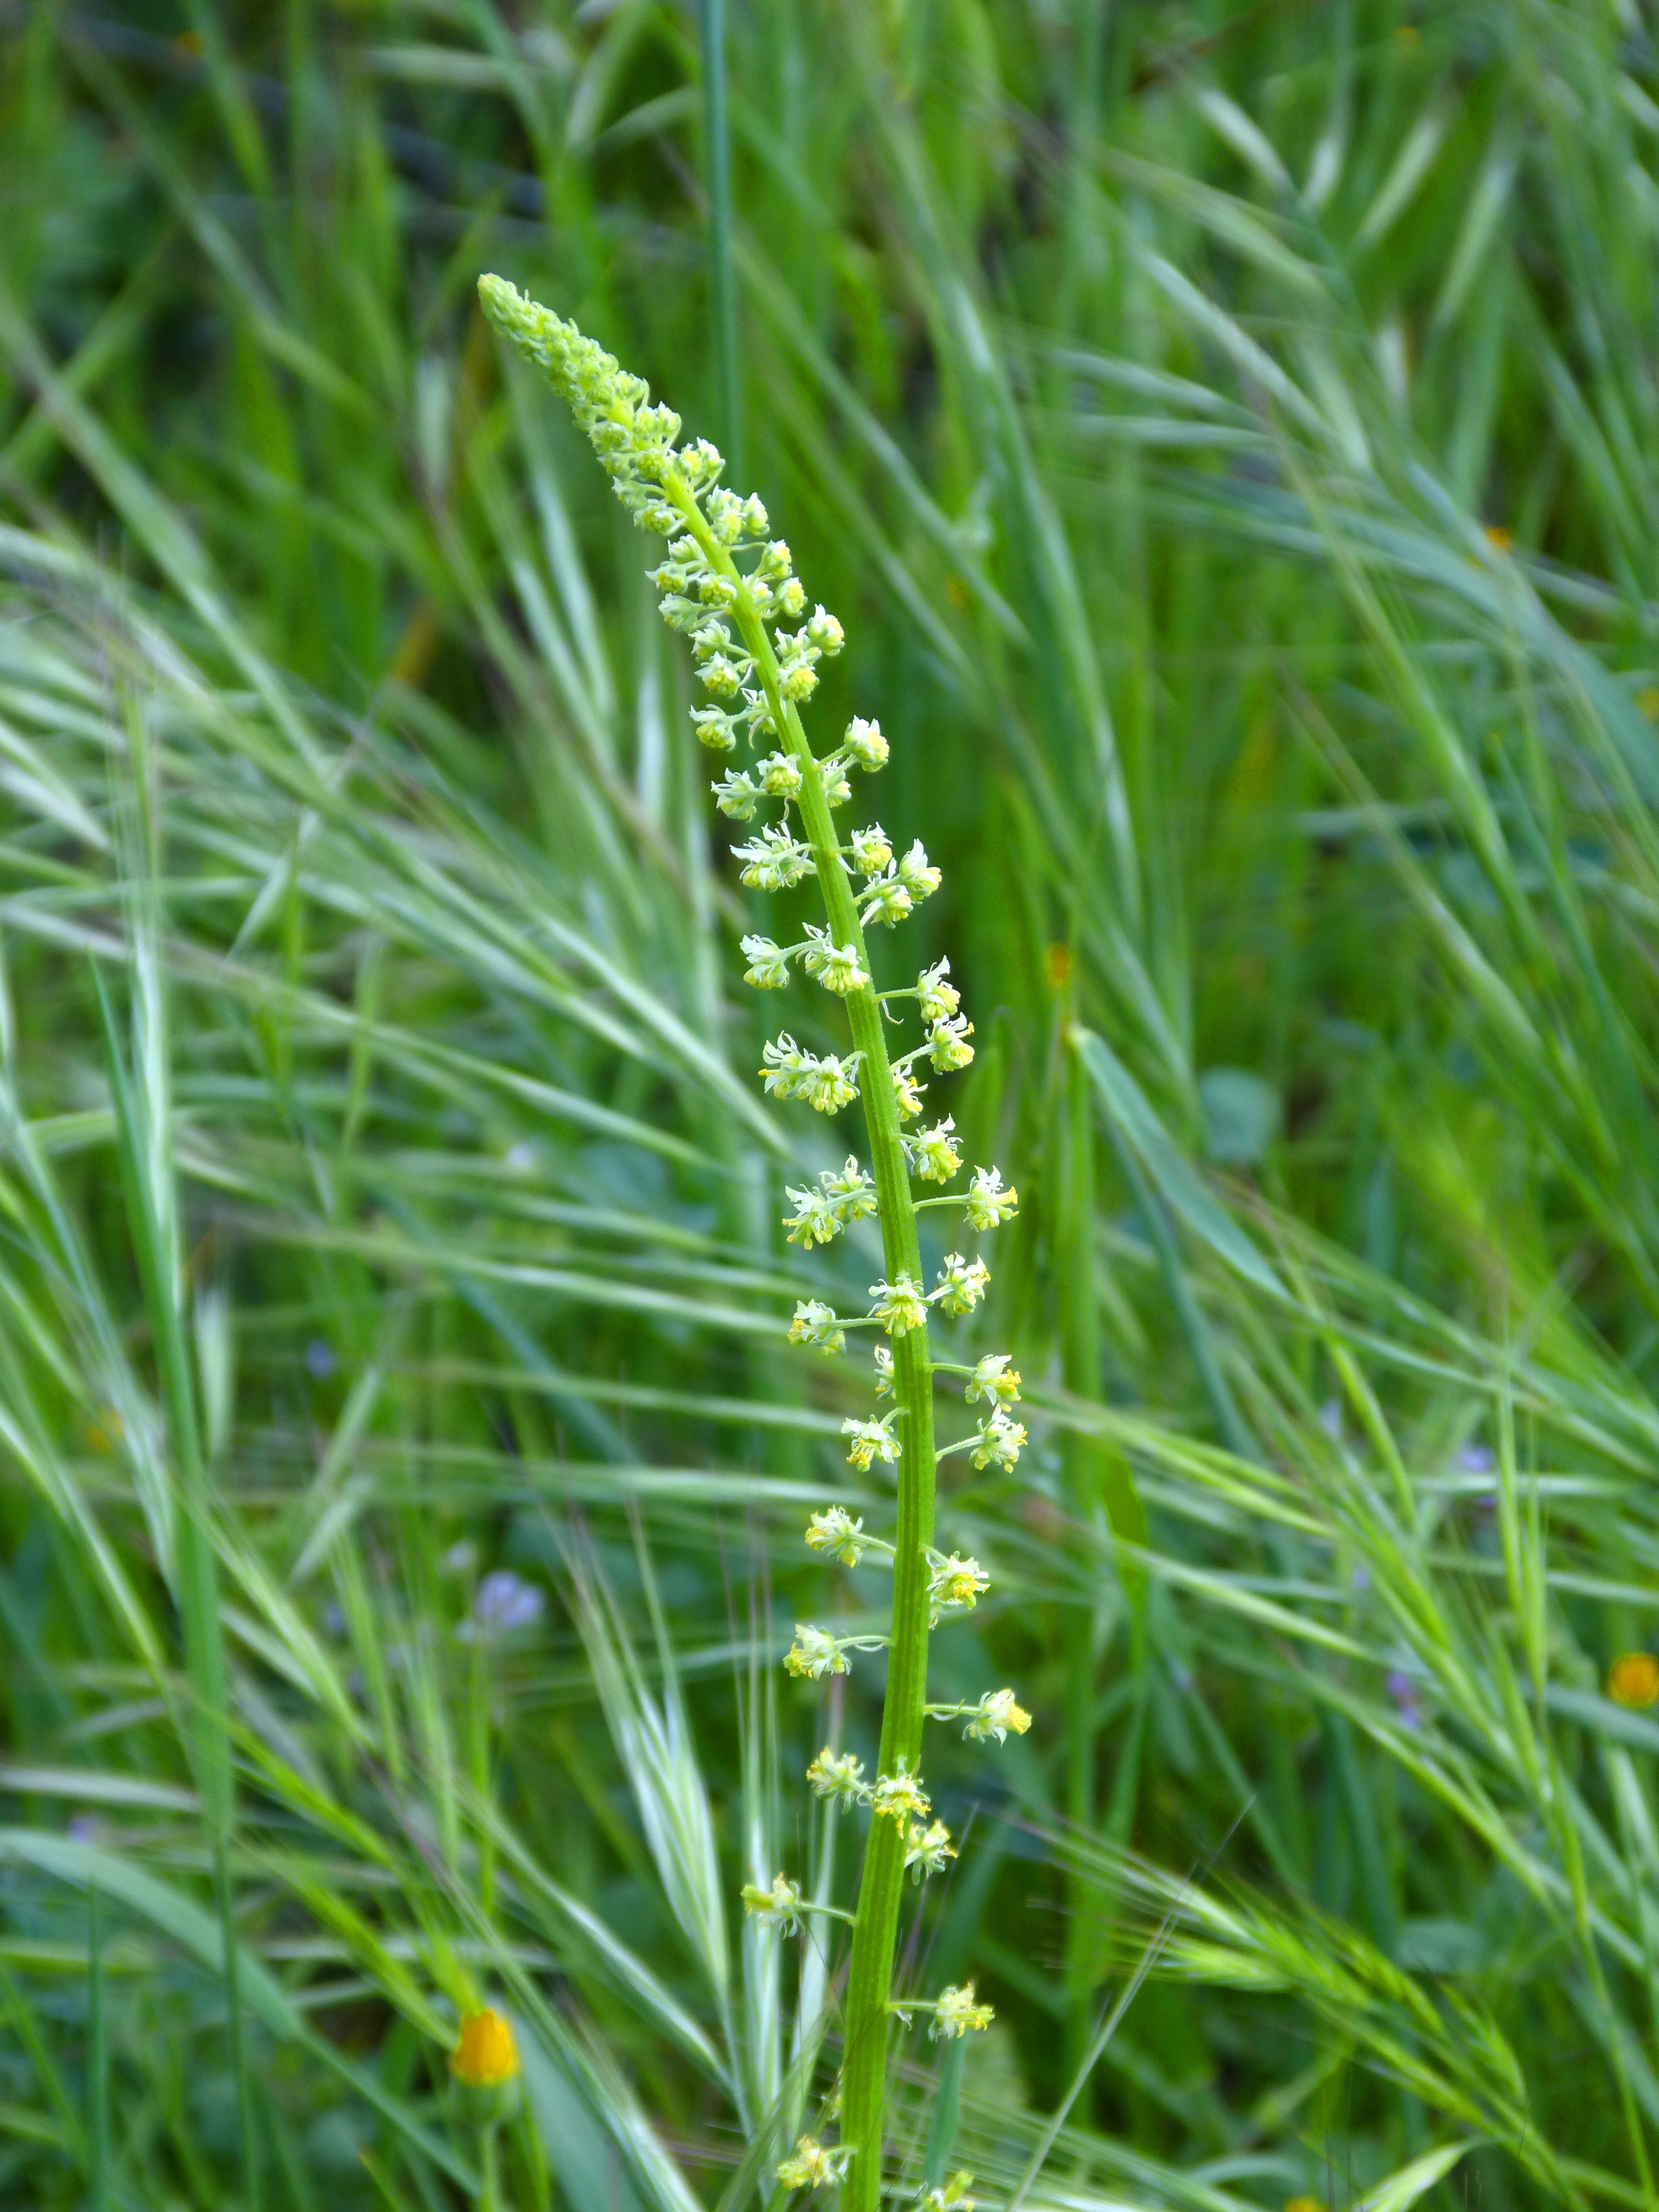
grass, plant, flower, spring, flora, pastures, composite flower, sweet grass, grass family, plant stem, sedge family, arrowgrass family, arrowgrass, sea arrowgrass